D. F. Belyaev Townhouse

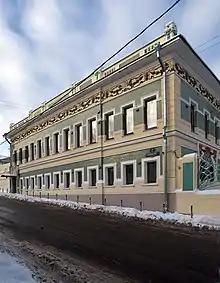

The D. F. Belyaev Townhouse is a building located in the center of Moscow (Ryumin lane, house 2). It was rebuilt from an older building in 1903 according to the project of architect A. A. Galetskiy, by request of the haberdasher, hereditary honorary citizen of Moscow, Dmitry Fyodorovich Belyaev. The building has the status of an identified cultural heritage site.